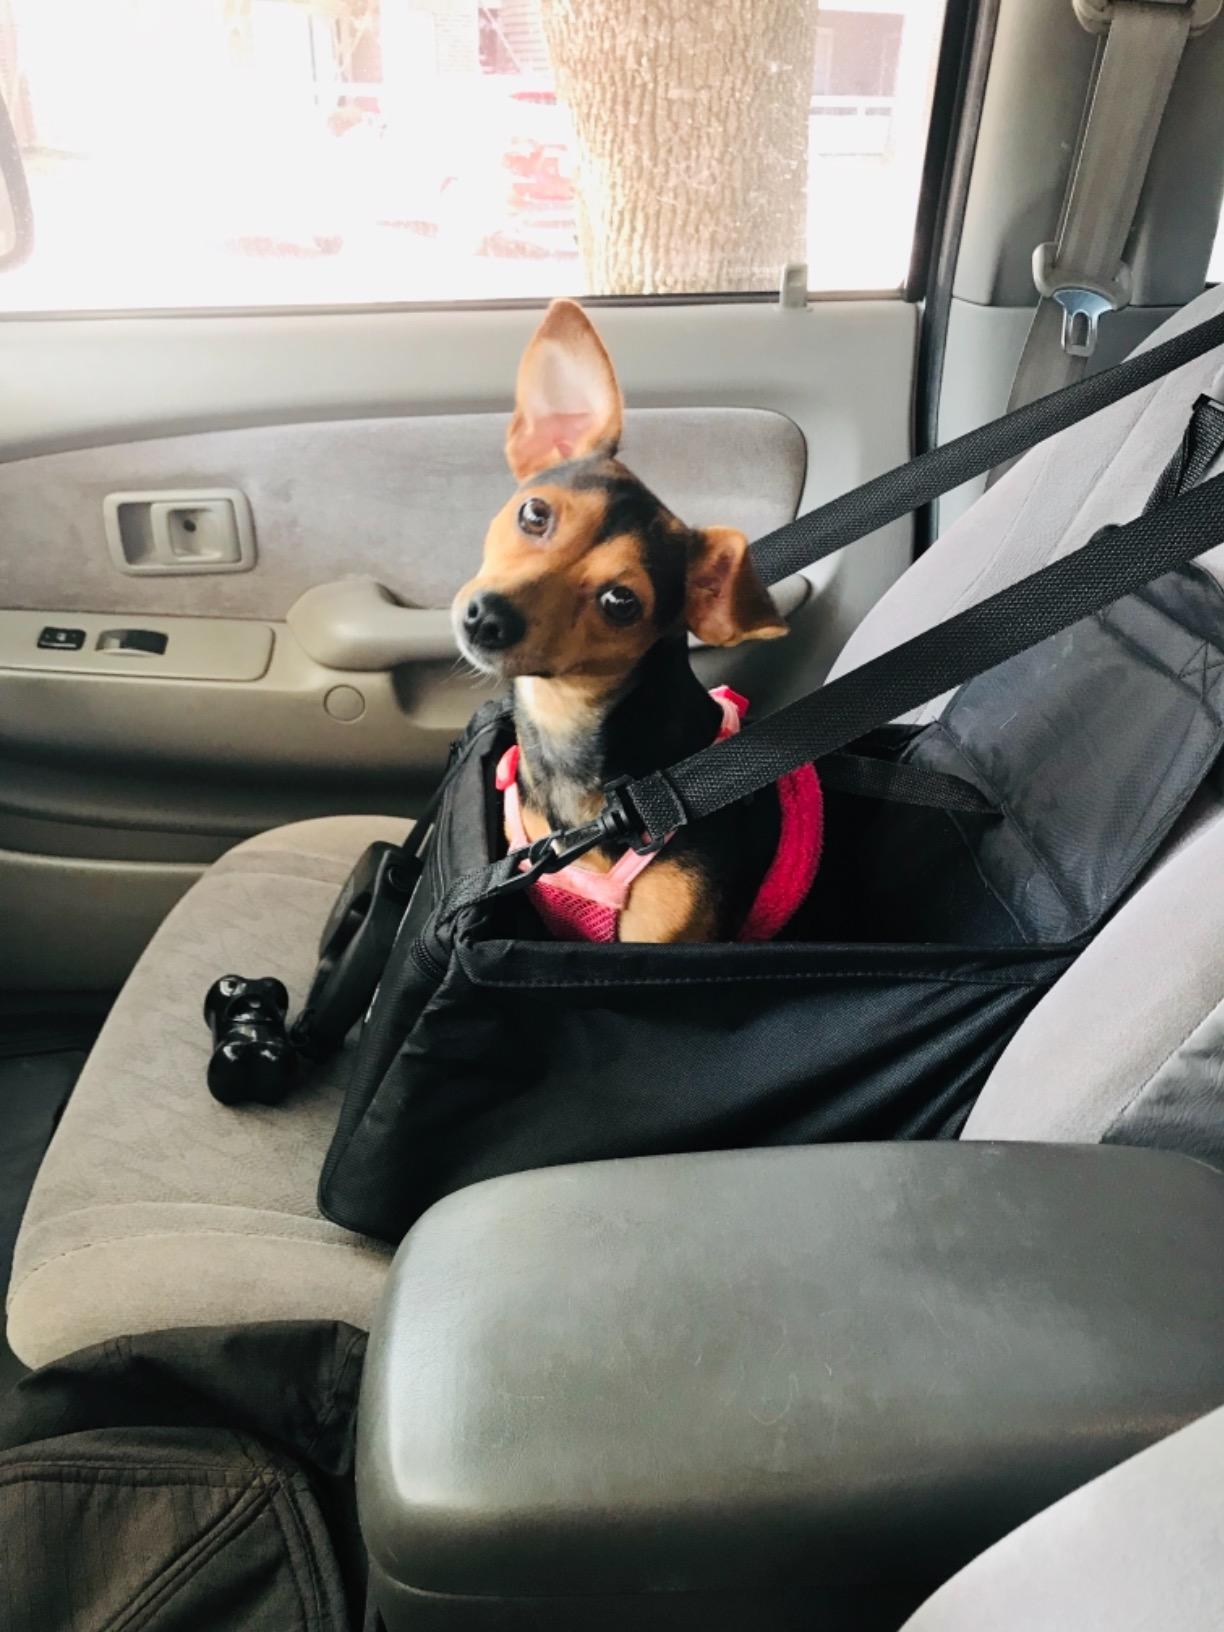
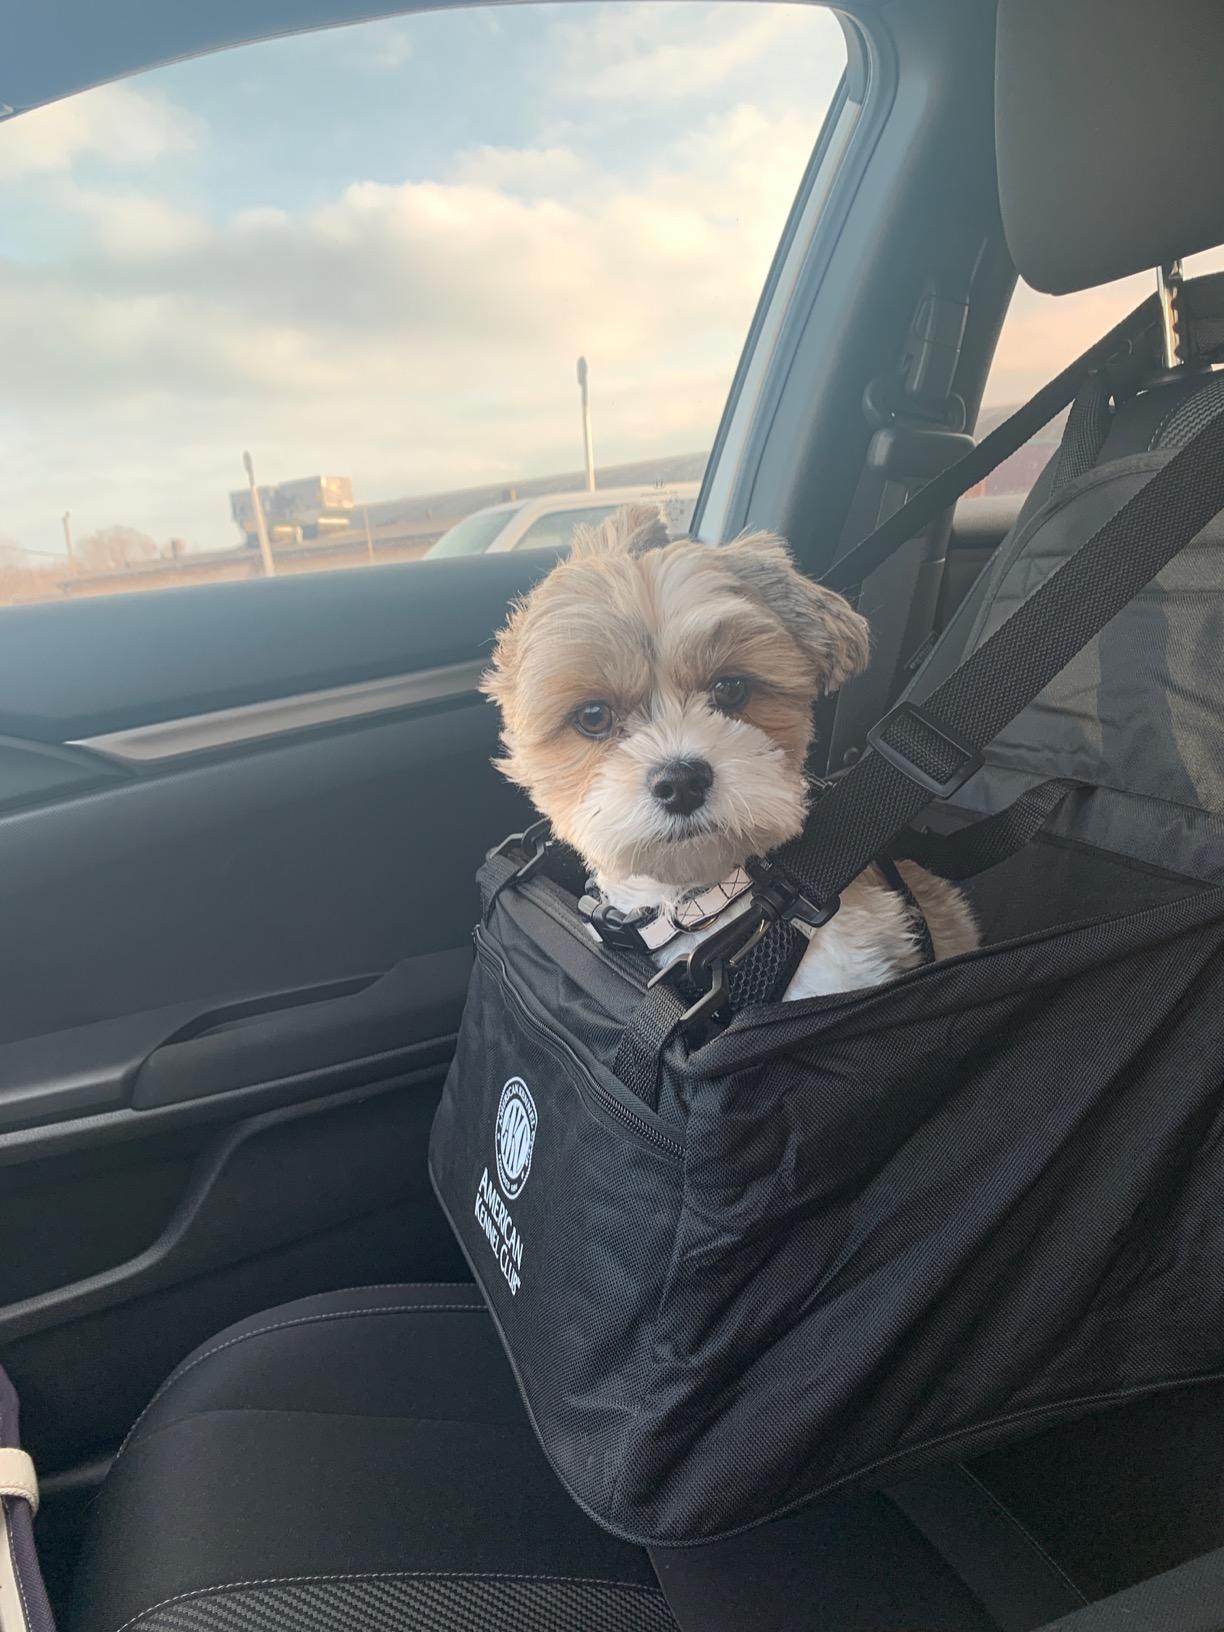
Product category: items_kennel
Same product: yes